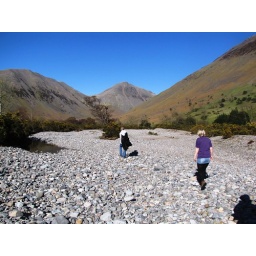
A dry river bed in lake district